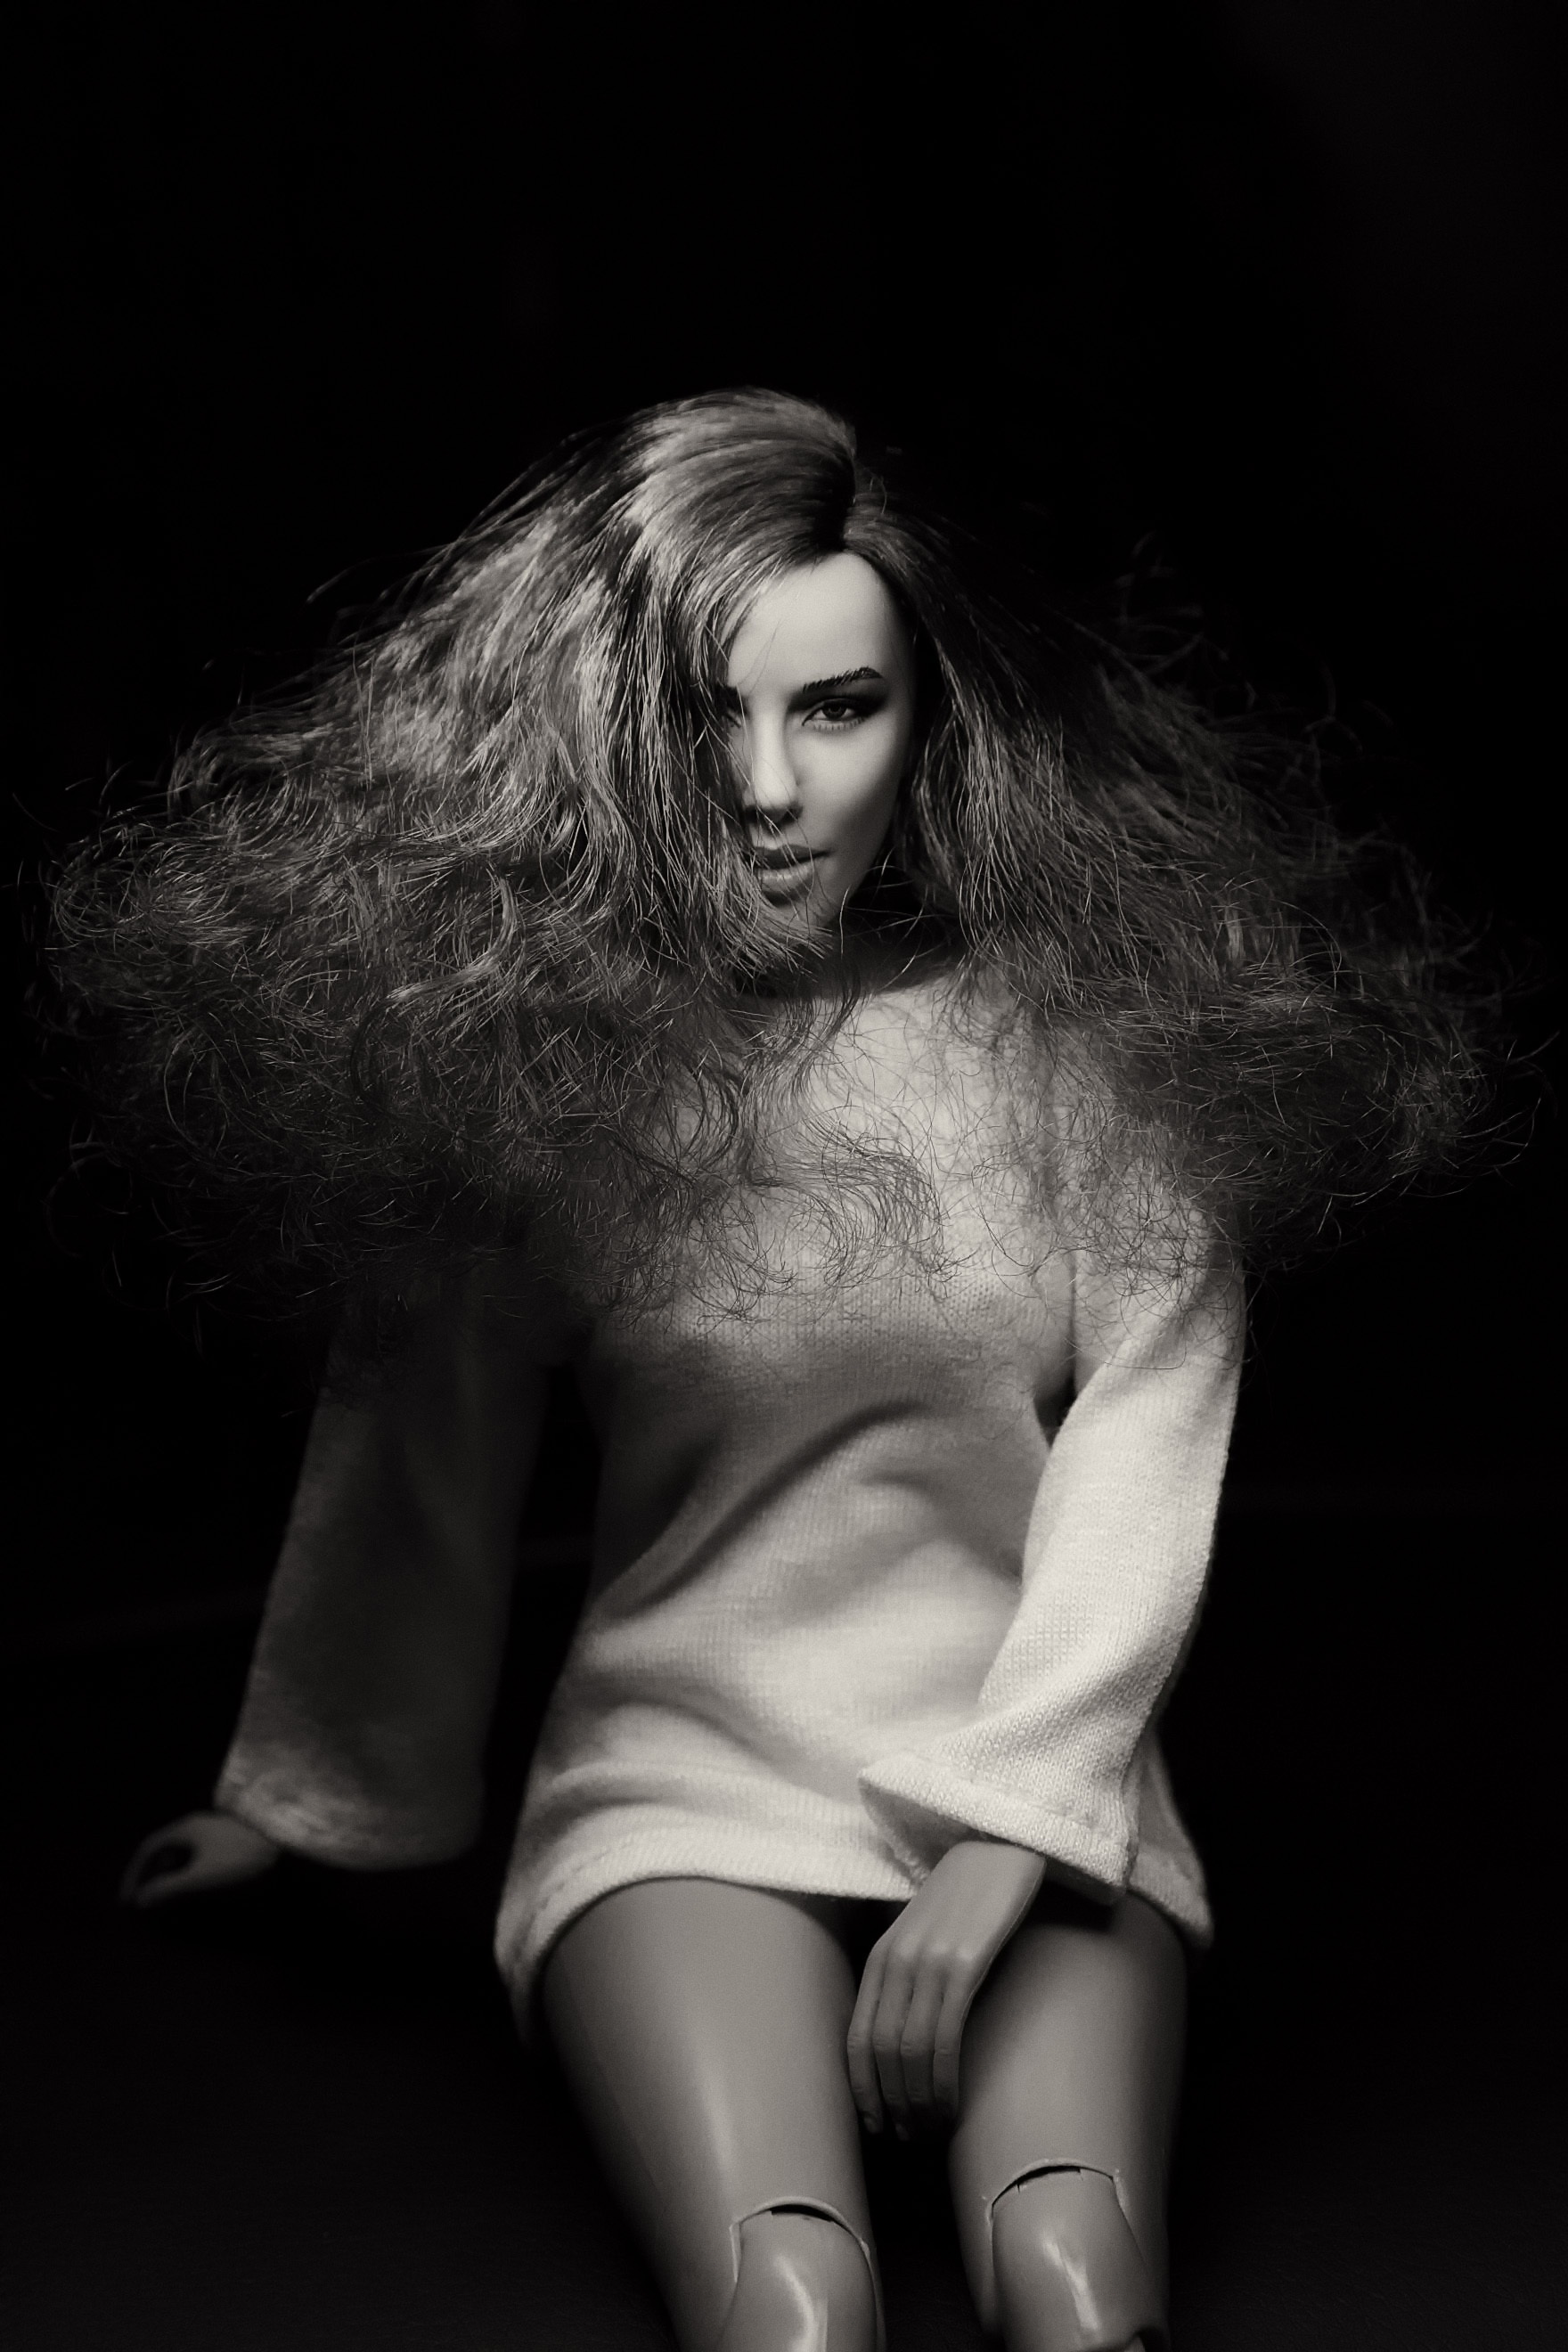
black and white, girl, woman, hair, white, photography, model, darkness, fashion, black, monochrome, lady, hairstyle, long hair, doll, figure, toys, beauty, children toys, photo shoot, sense, monochrome photography, human positions, art model, supermodel